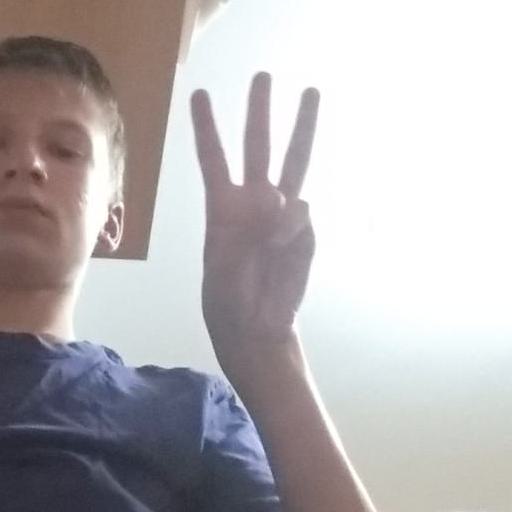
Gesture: three